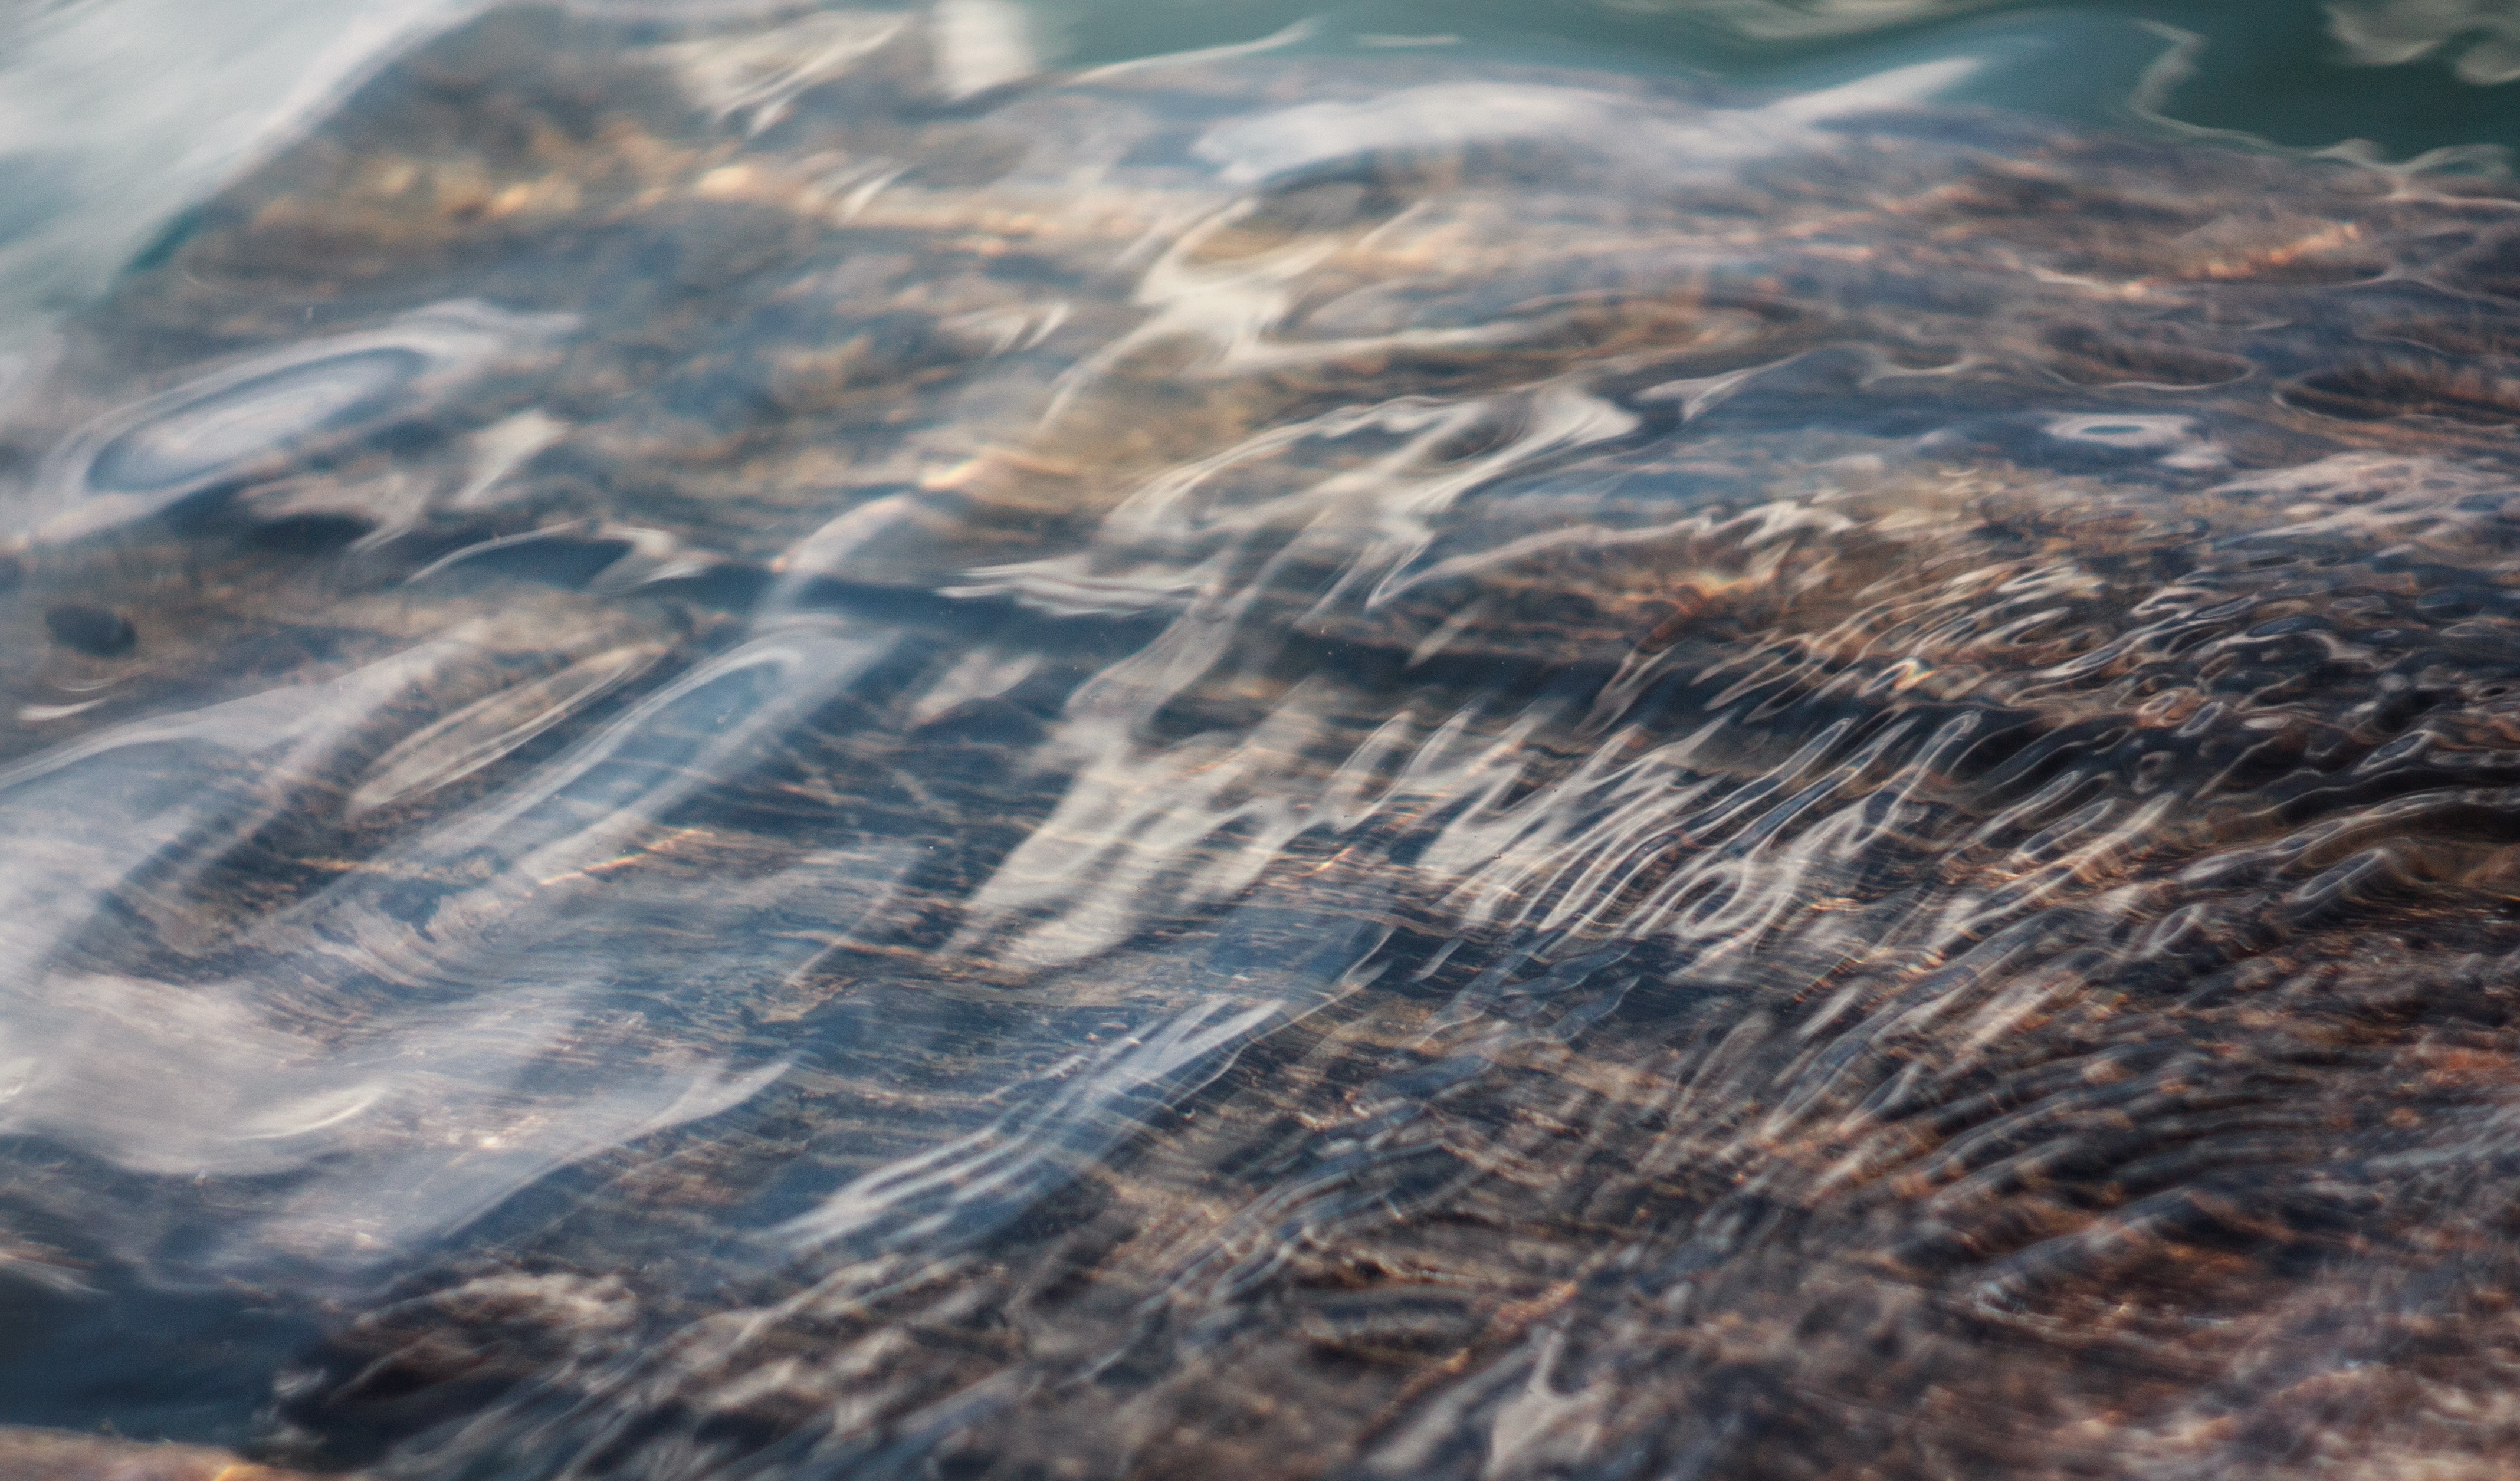
rock, wood, sunlight, texture, plastic, floor, reflection, material, earth, aerial photography, atmosphere of earth